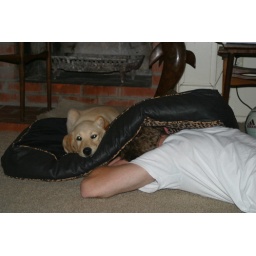
an inebriated justin seeks a safe haven under the dog bed